Lucy Hayes Herron

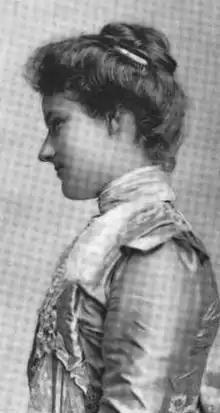
Lucy Hayes Herron, from a 1903 publication.

Lucy Hayes Herron Laughlin Lippitt (November 8, 1877 – July 27, 1961) was an American socialite and amateur golfer.